Knight, Death and the Devil

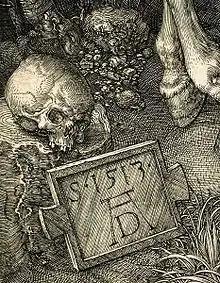
Detail

Knight, Death and the Devil is a large 1513 engraving by the German artist Albrecht Dürer, one of the three "Meisterstiche" (master prints) completed during a period when he almost ceased to work in paint or woodcuts to focus on engravings. The image is infused with complex iconography and symbolism, the precise meaning of which has been argued over for centuries.